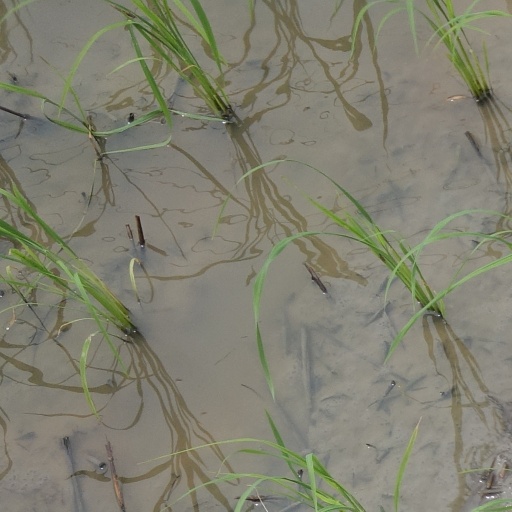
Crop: rice